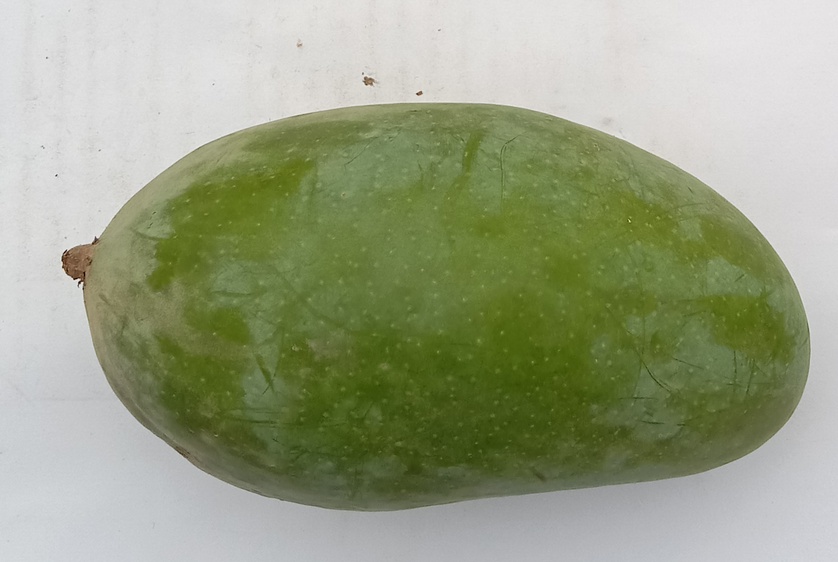
Mango variety: Sindhri